Rutgers Scarlet Knights football

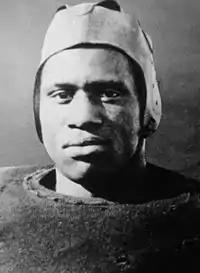
Paul Robeson in 1919

On December 1, 2019, Rutgers and Greg Schiano agreed to an 8-year, $32 million contract that would see him return as the head coach of the Scarlet Knights. The 2020 season presented unforeseen challenges dealing with the coronavirus pandemic. Playing a Big Ten-only schedule, the Scarlet Knights were one of just two teams in the conference to play all nine of its scheduled games. Rutgers, despite missing spring and summer camp, matched the program high with three Big Ten victories, all away to equal the number of league road wins the previous six seasons combined. Rutgers finished the 2020 season 3–6 overall. The program also achieved academic success with 46 student-athletes recognized on the Fall Academic All-Big Ten list, the most for the Scarlet Knights since joining the conference. The team posted its highest GPA ever as a program during the spring 2020 semester. In 2021 Schiano's second season back as head coach and playing a full schedule, Rutgers went 5–7 overall. It was an improvement but also disappointing given that expectations were for bowl eligibility. However On December 23, the NCAA football oversight committee approved Rutgers as the first bowl alternate, under rules whereby five-win teams are ranked by Academic Progress Rate (APR) calculations. Rutgers finished first in APR among the five-win schools and was given the option to accept the bid. Rutgers accepted the bowl bid to play in the TaxSlayer Gator Bowl to play against Wake Forest with only a week of preparation for the game, Rutgers would go on to lose by a score of 38–10.